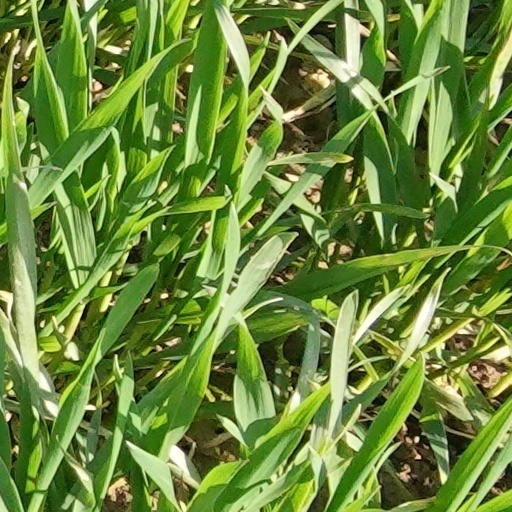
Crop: wheat